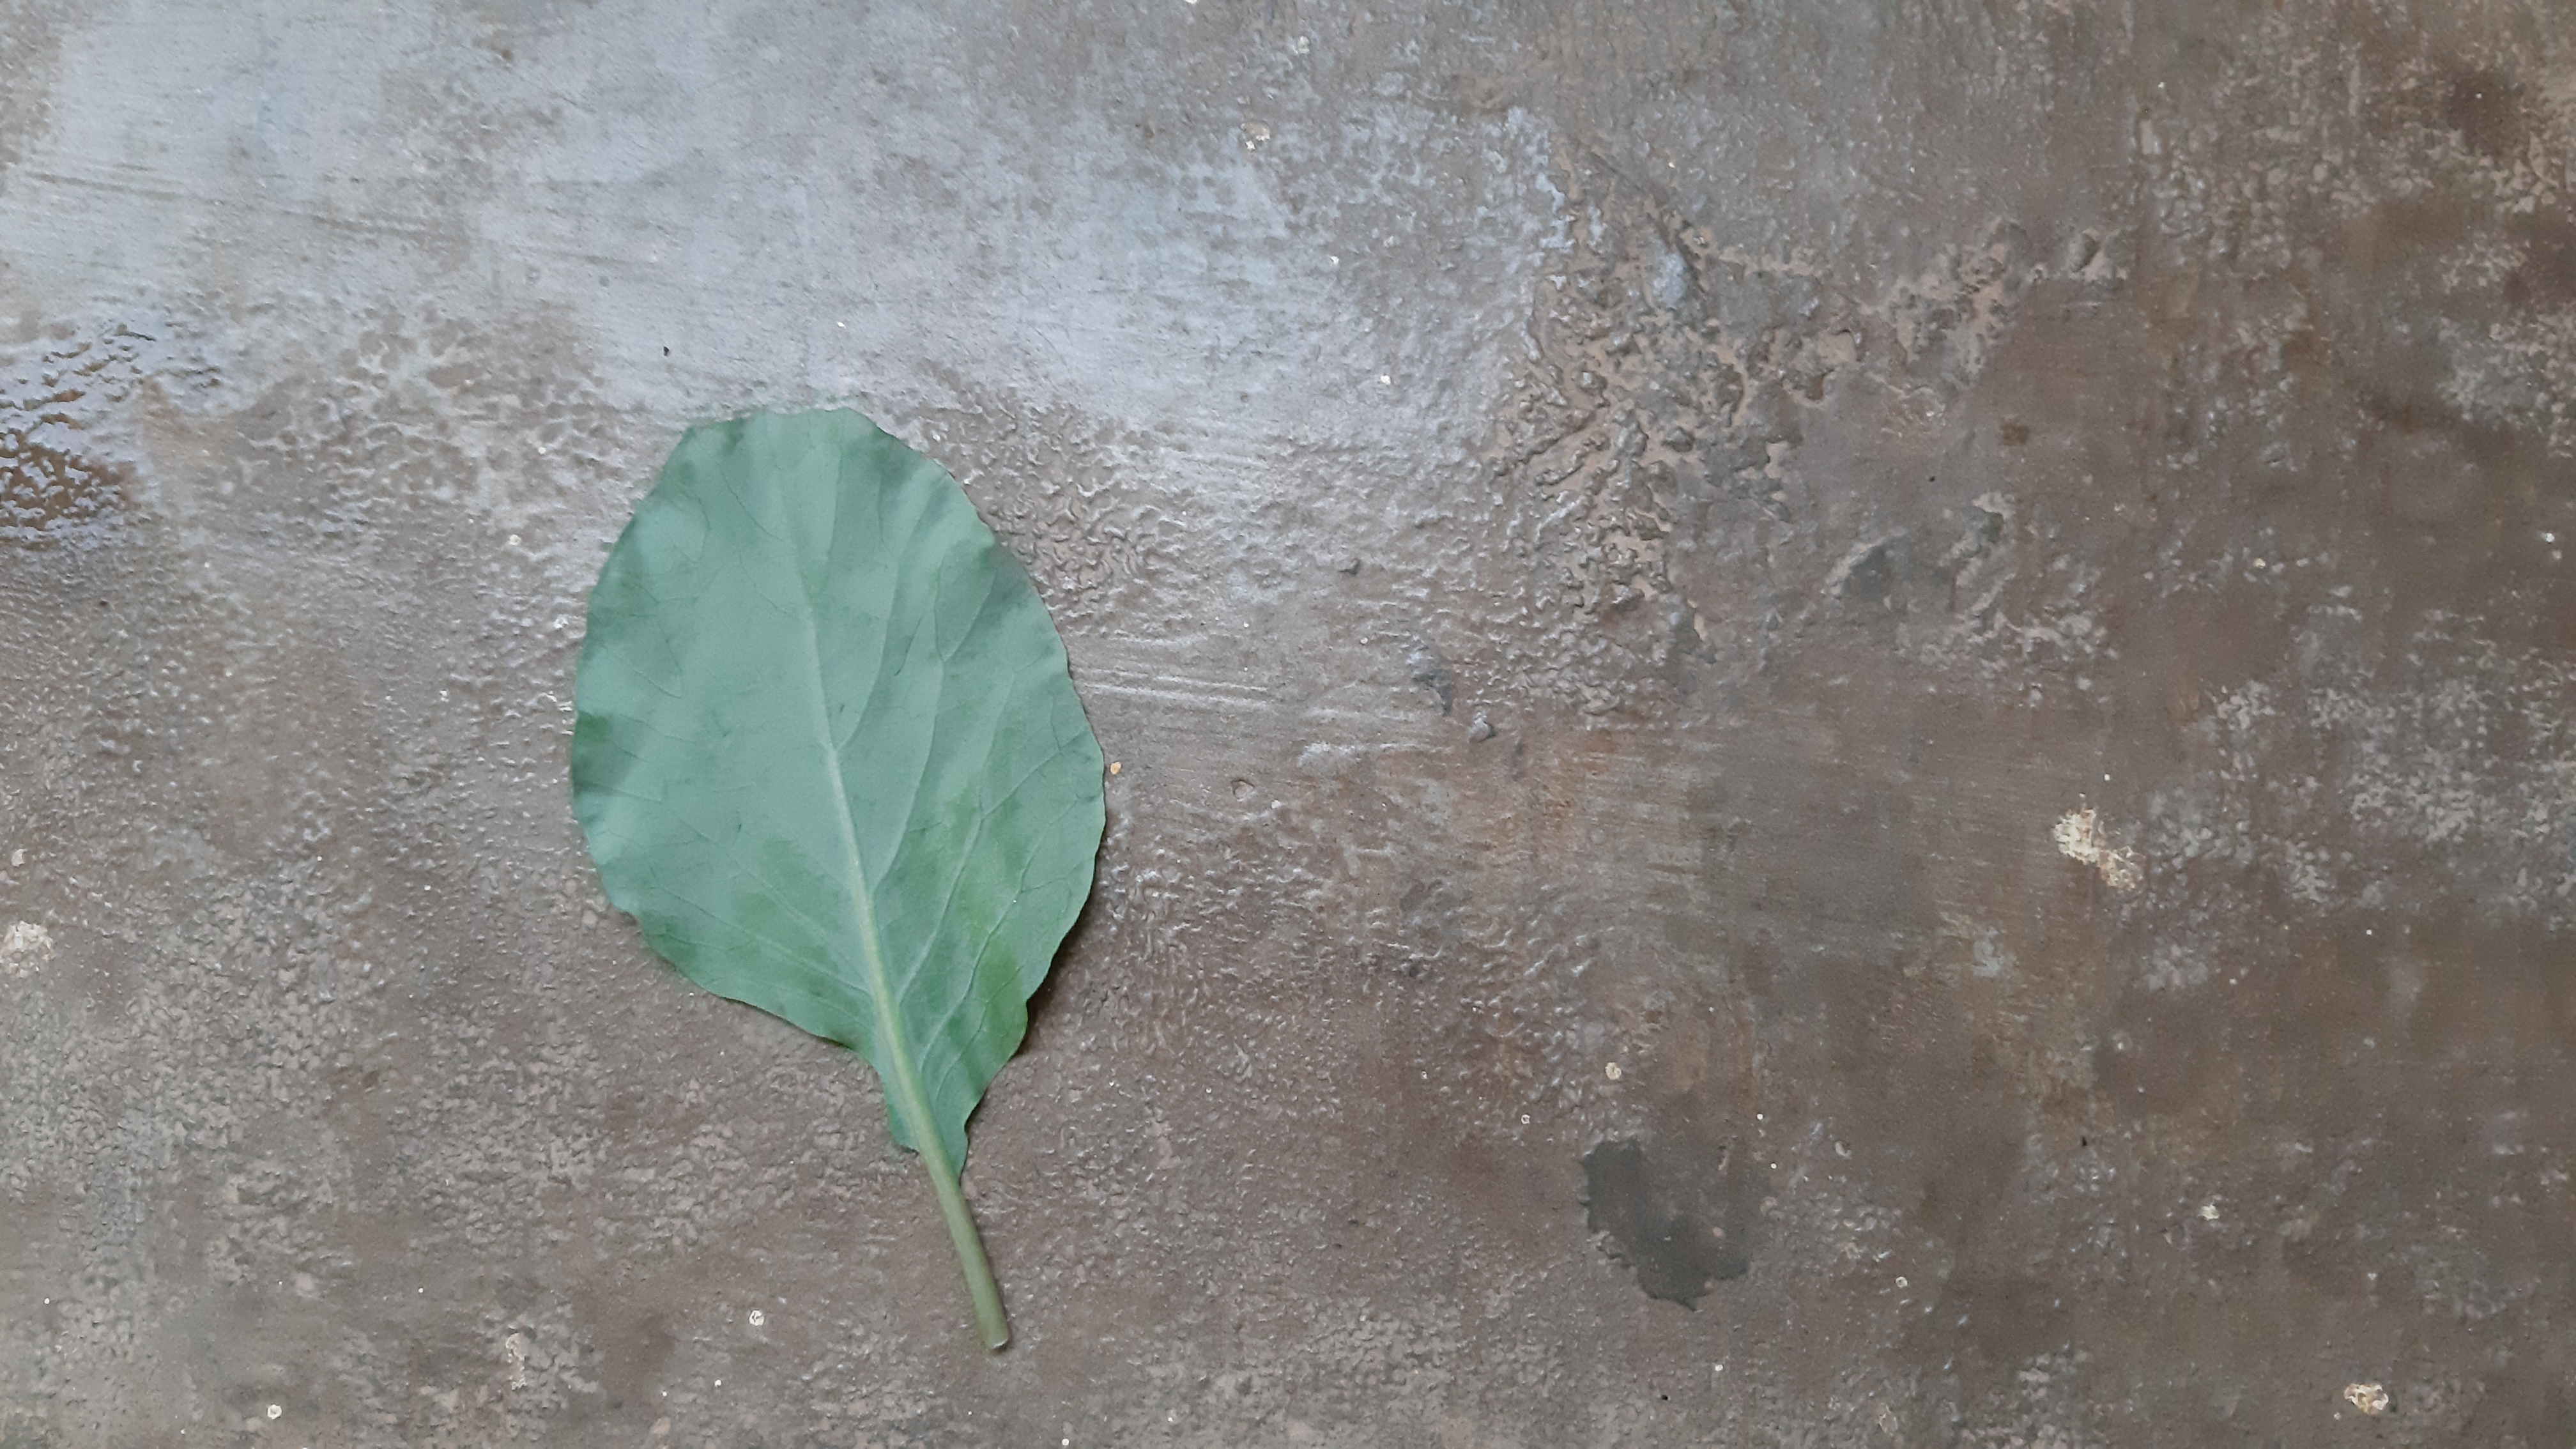
Plant: Kohlrabi